Alisson Becker

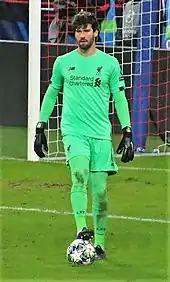
Alisson with Liverpool in 2019

After spending his first season with the designated squad number 13, it was announced that Alisson would be wearing the number 1 shirt for the 2019–20 season, which had previously been worn by Loris Karius.